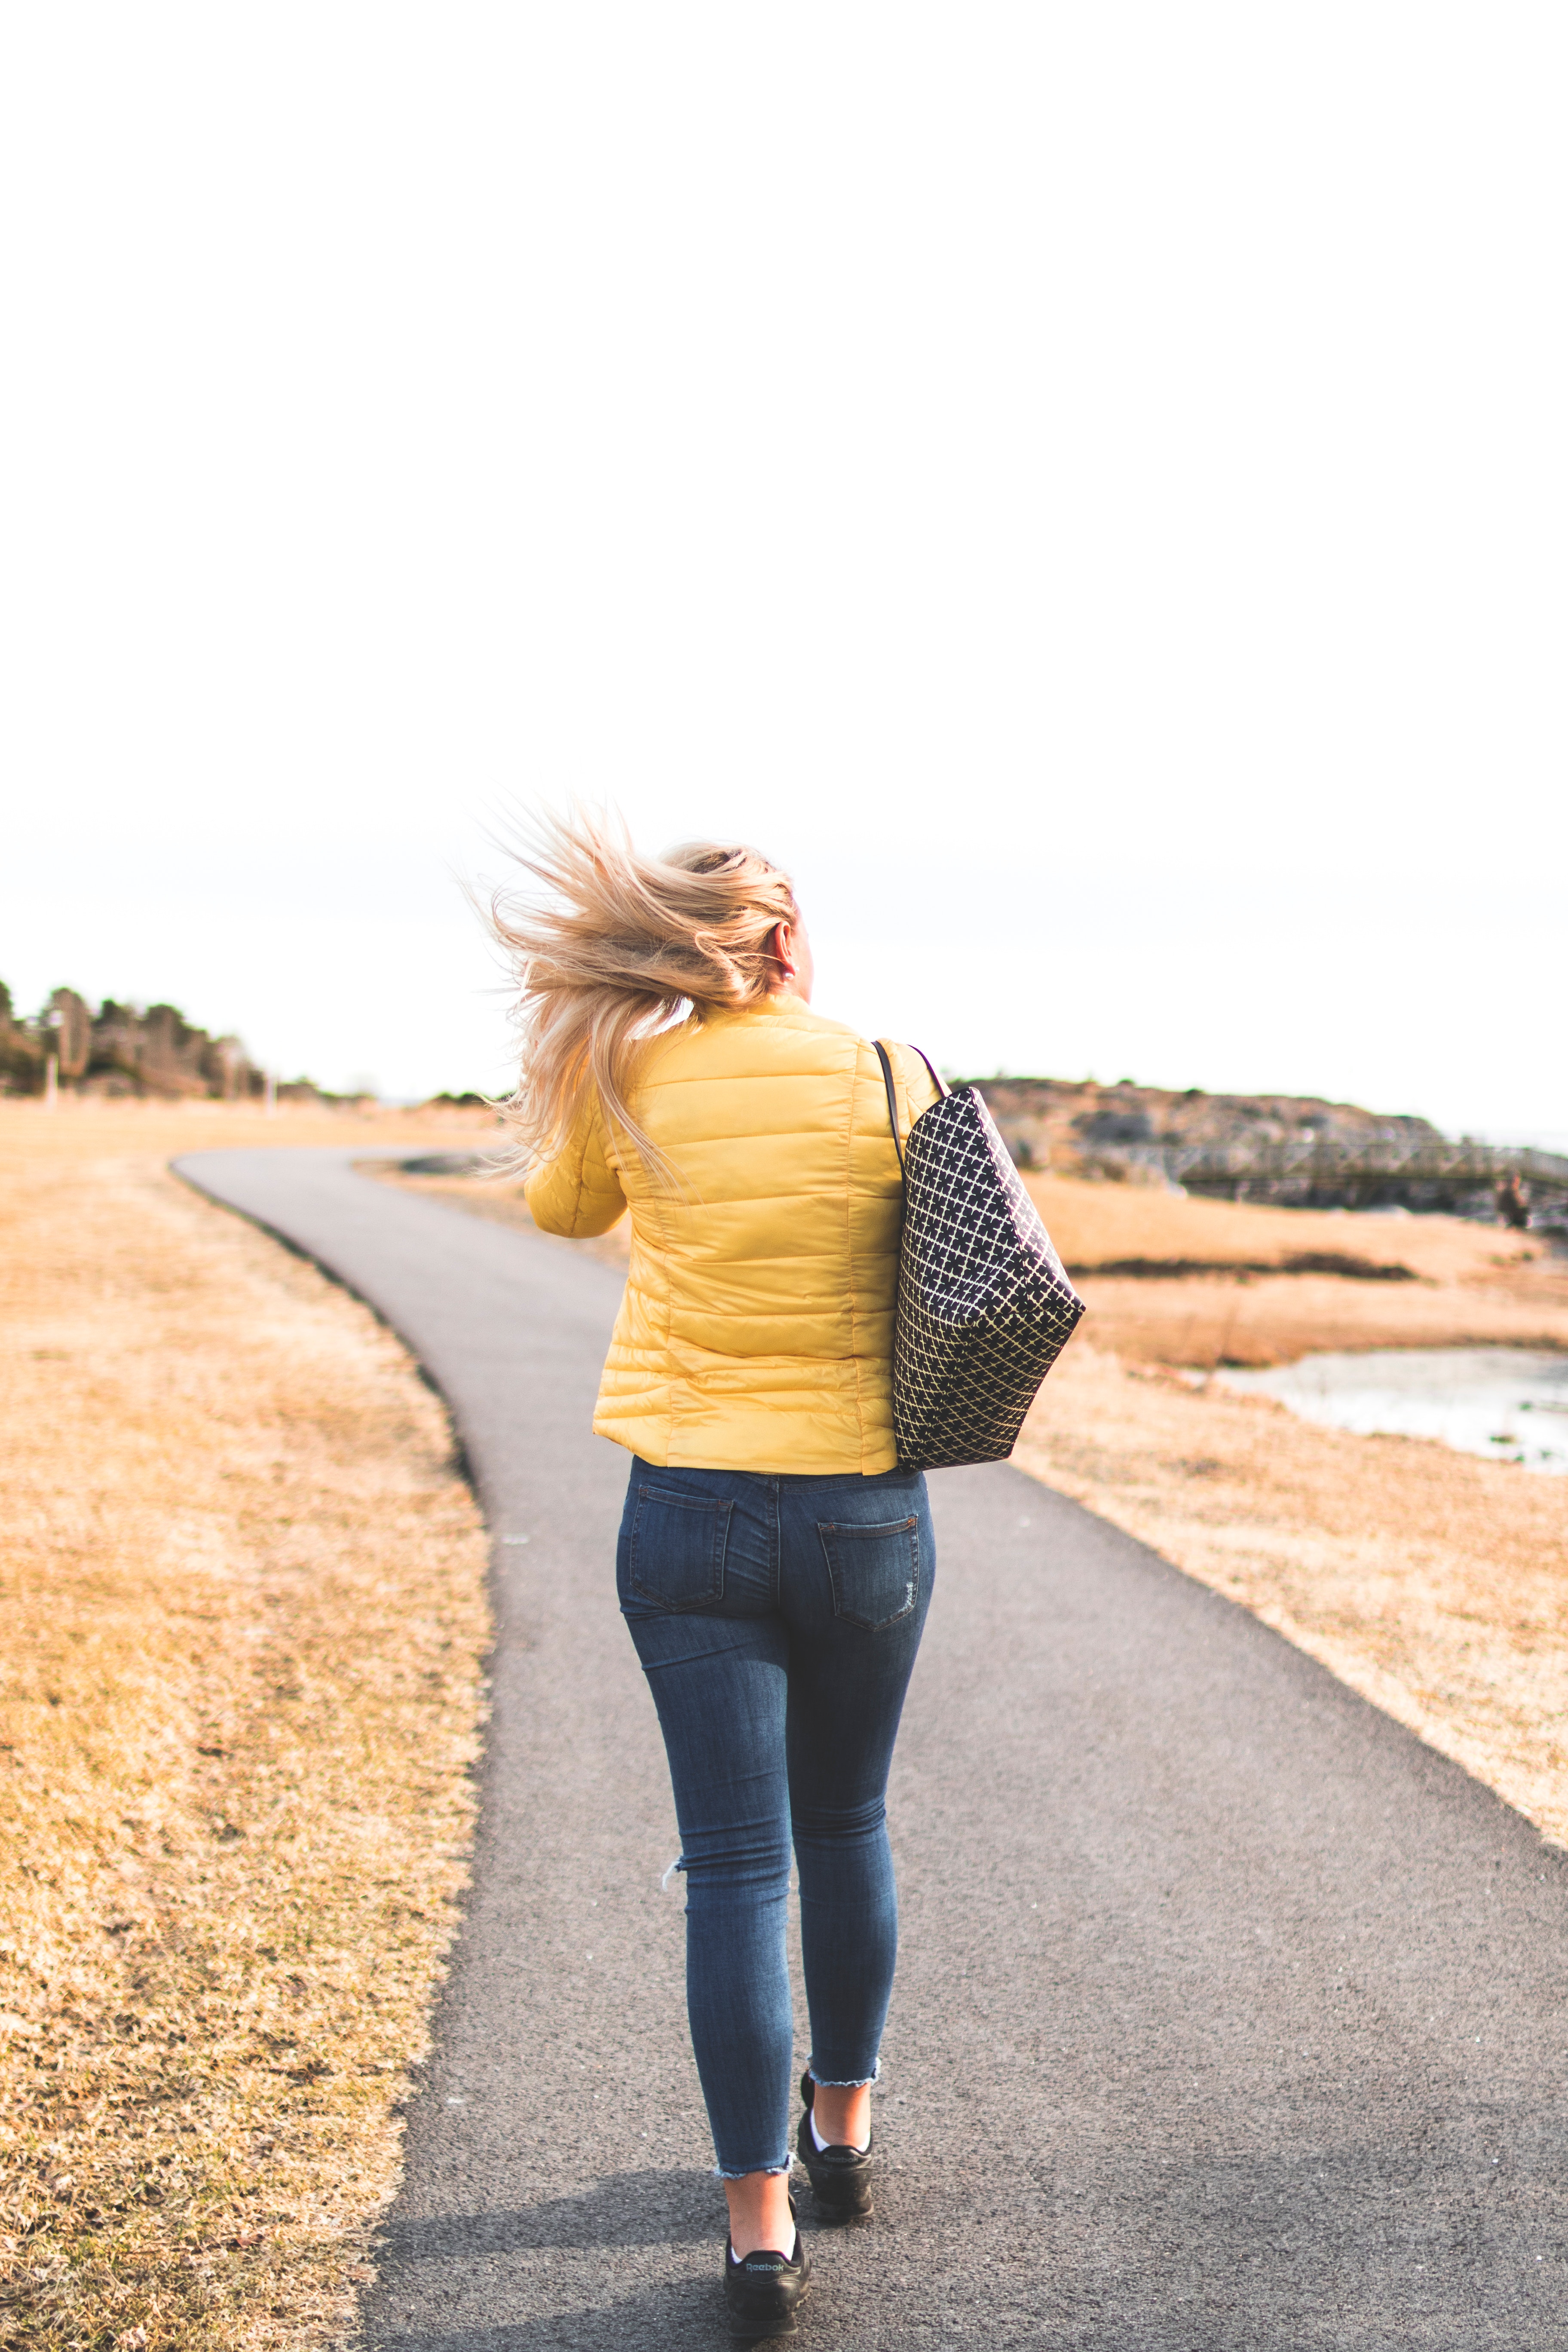
clothing, photograph, yellow, jeans, shoulder, denim, outerwear, fashion, street fashion, footwear, joint, leggings, shoe, jacket, photography, knee, waist, beige, neck, road, trousers, pattern, walking, sleeve, fashion accessory, leather, top, long hair, tights, style, t shirt